Harold Crisler

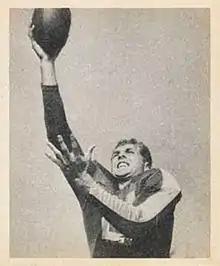
Crisler on a 1948 Bowman football card

Harold James "Hal" Crisler (December 31, 1923 – November 2, 1987) was an American football end in the National Football League for the Boston Yanks, the Washington Redskins, and the Baltimore Colts. He attended San José State University and Iowa State University.